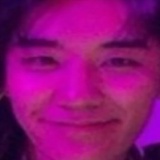
diễn viên Vương Đại Lục